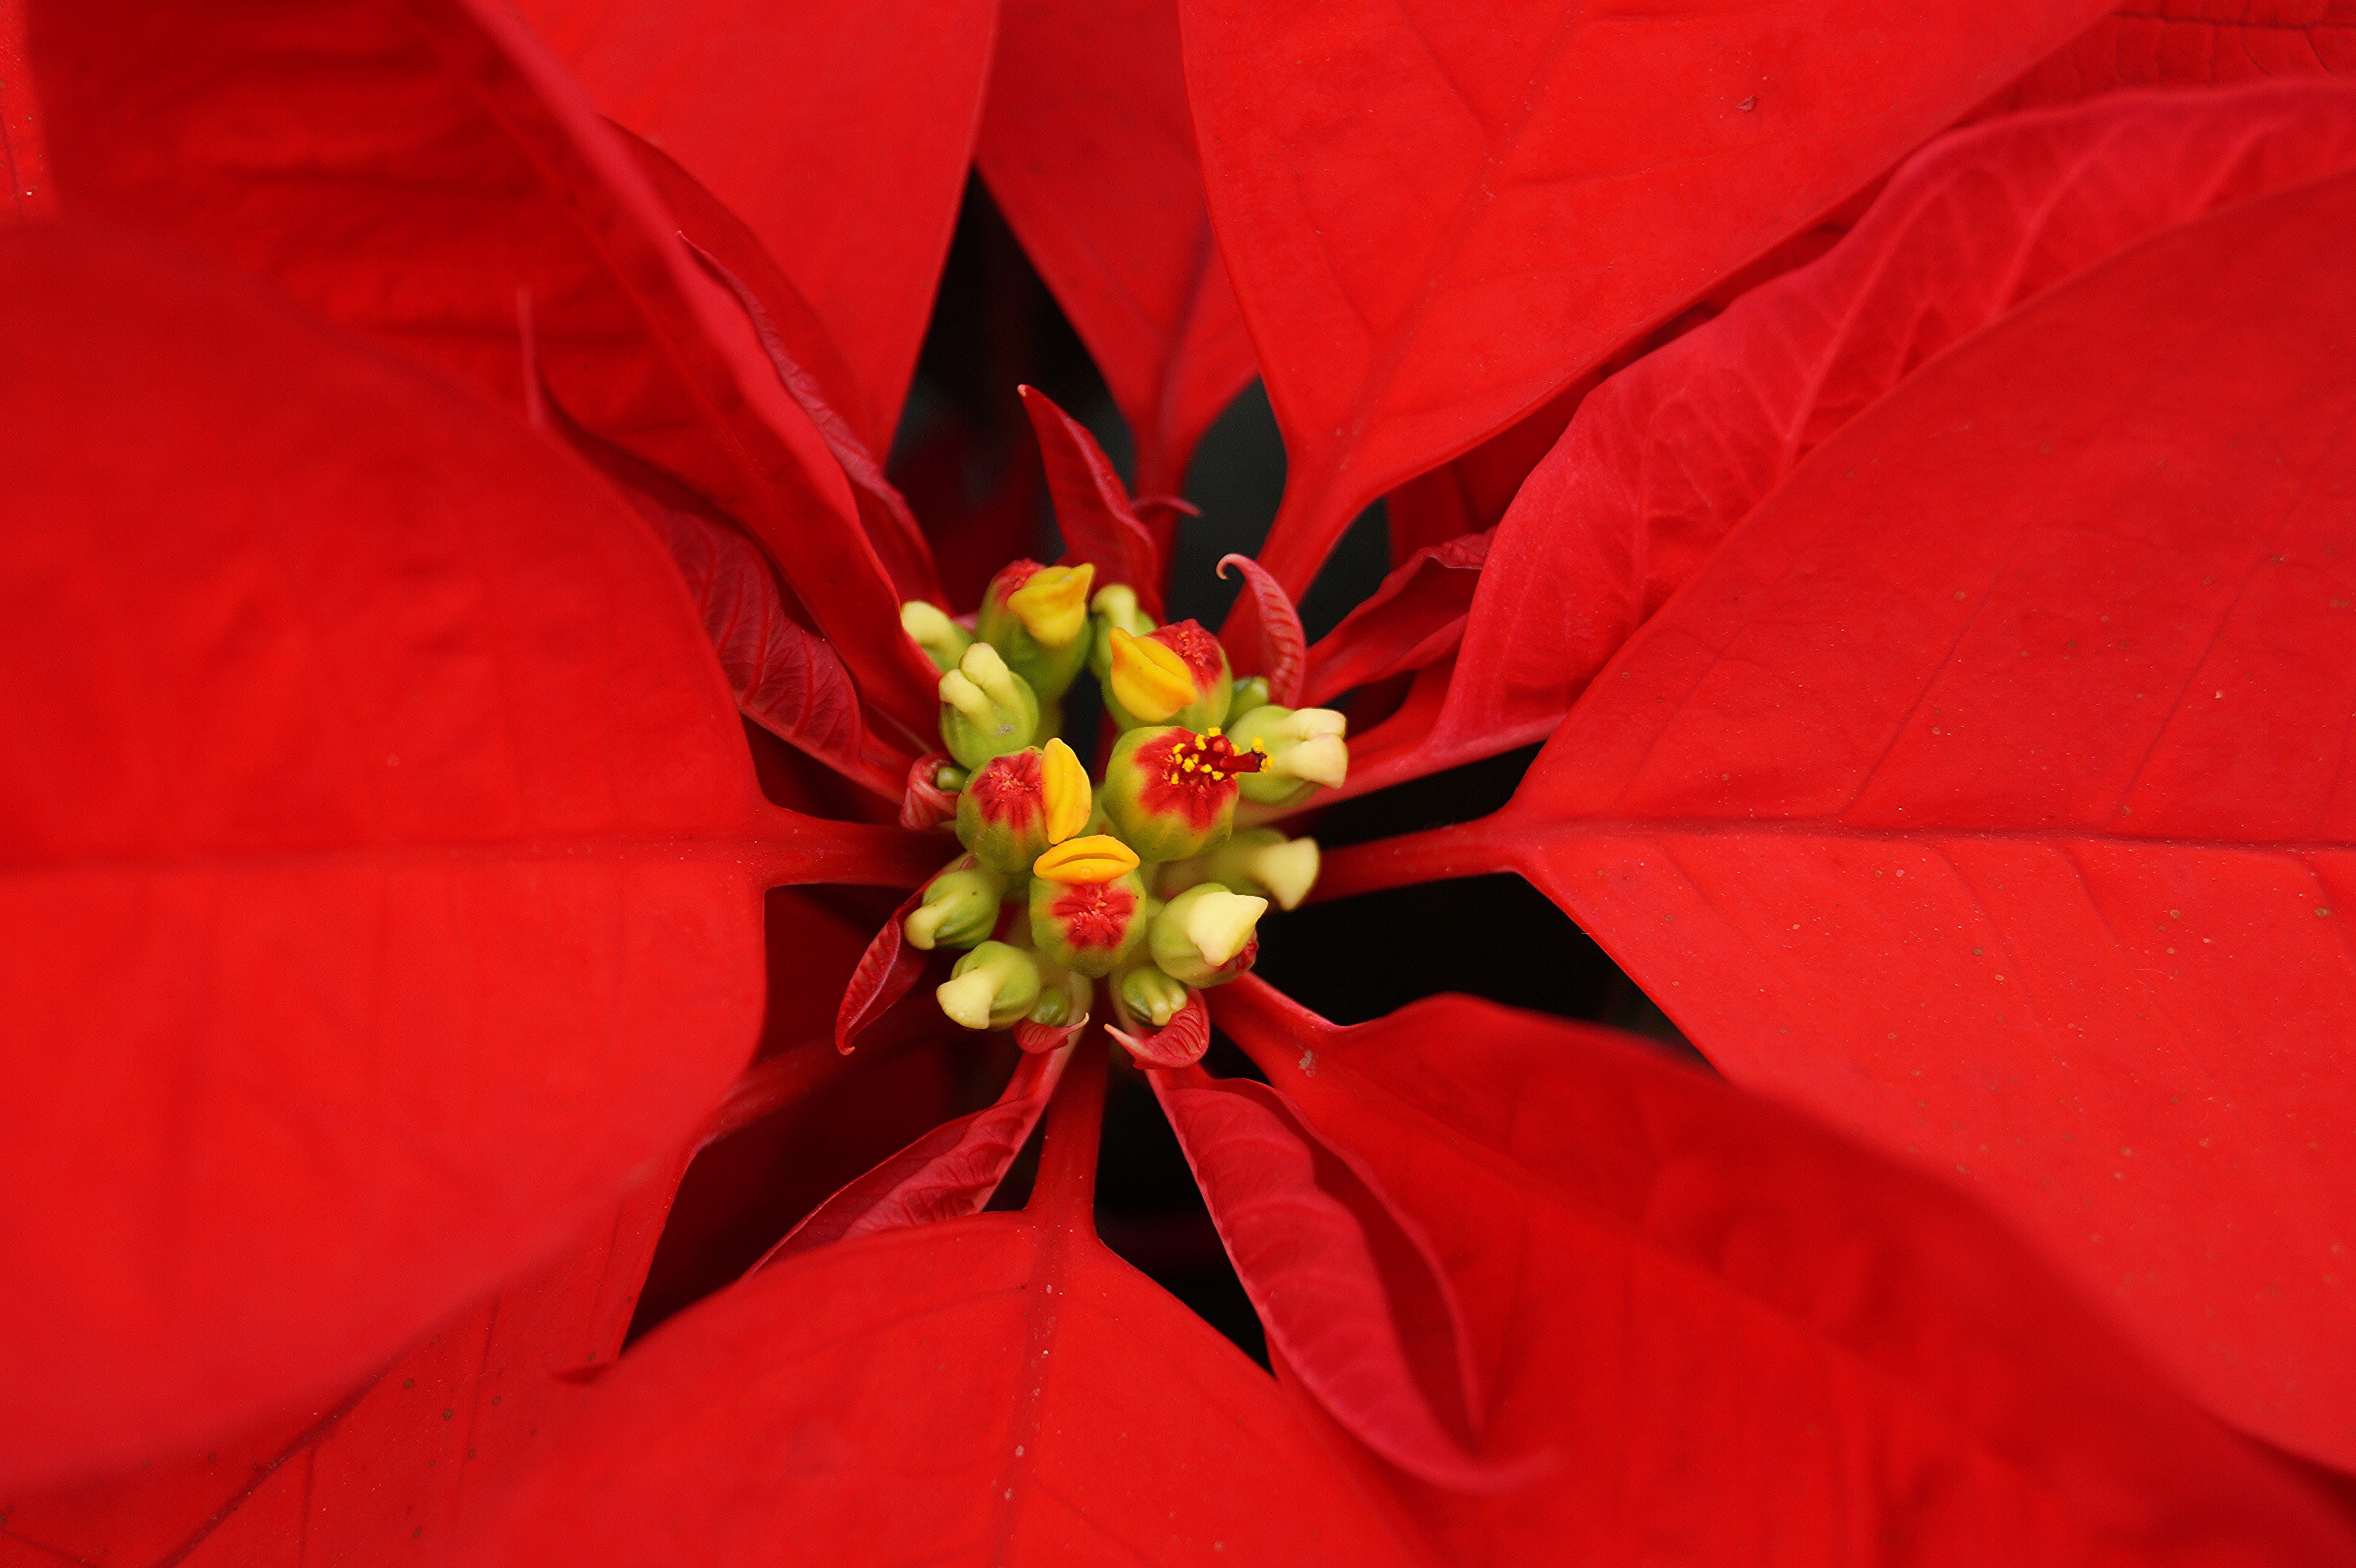
plant, leaf, flower, petal, red, yellow, pink, christmas, flora, macro photography, flowering plant, flower bouquet, good night, christmas flower, land plant